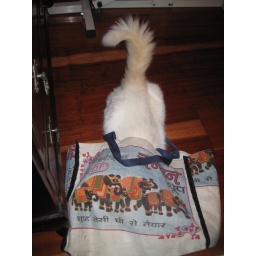
cat in a bag